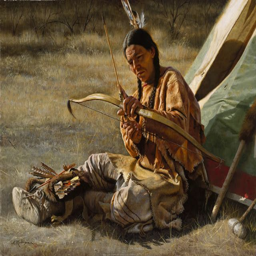
ethnicity : the art of classical artist